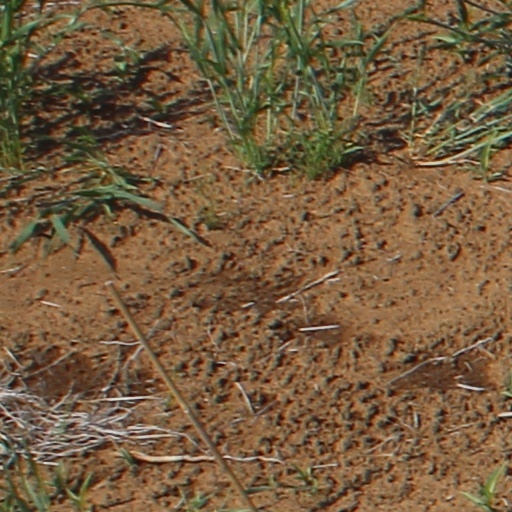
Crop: wheat